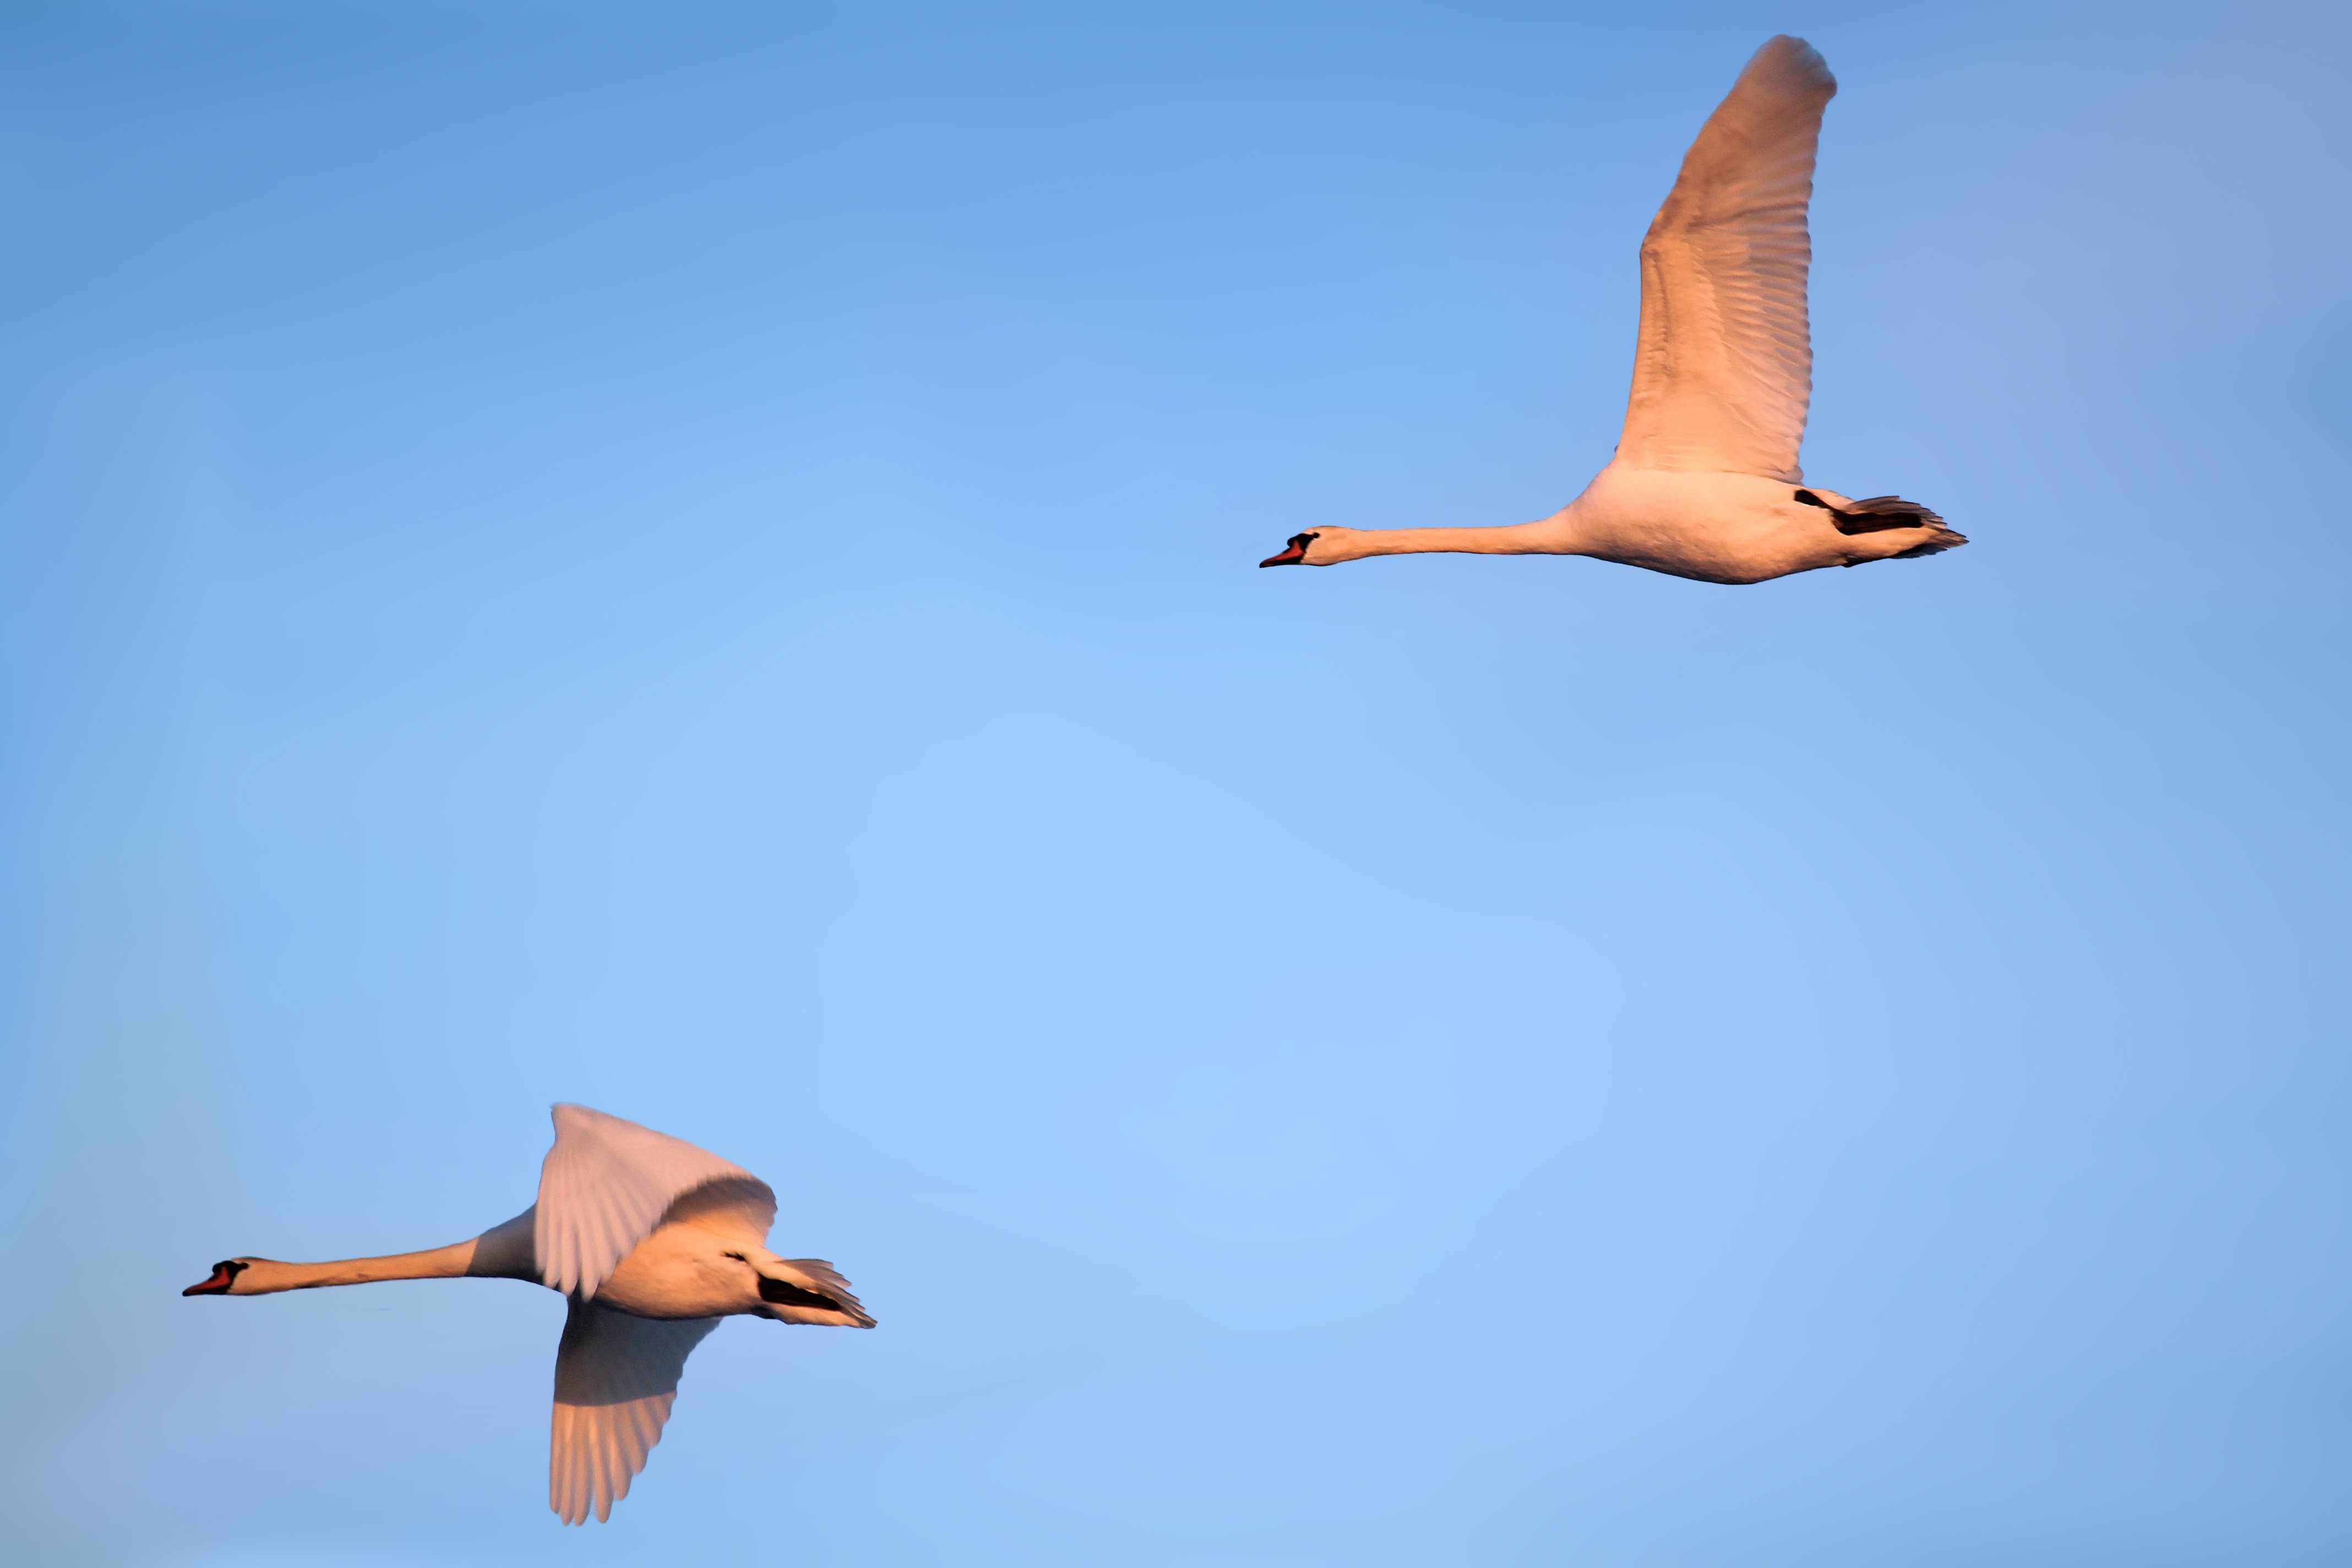
bird, wing, sky, seabird, flock, fly, wildlife, beak, flight, fauna, birds, swans, water bird, ecosystem, shorebird, bird migration, prettin, ecoregion, animal migration, elbaue, singing swans